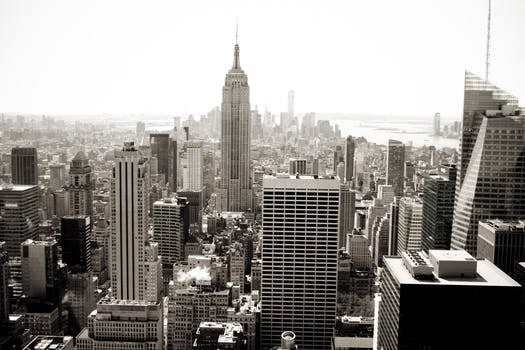
Label: No Watermark